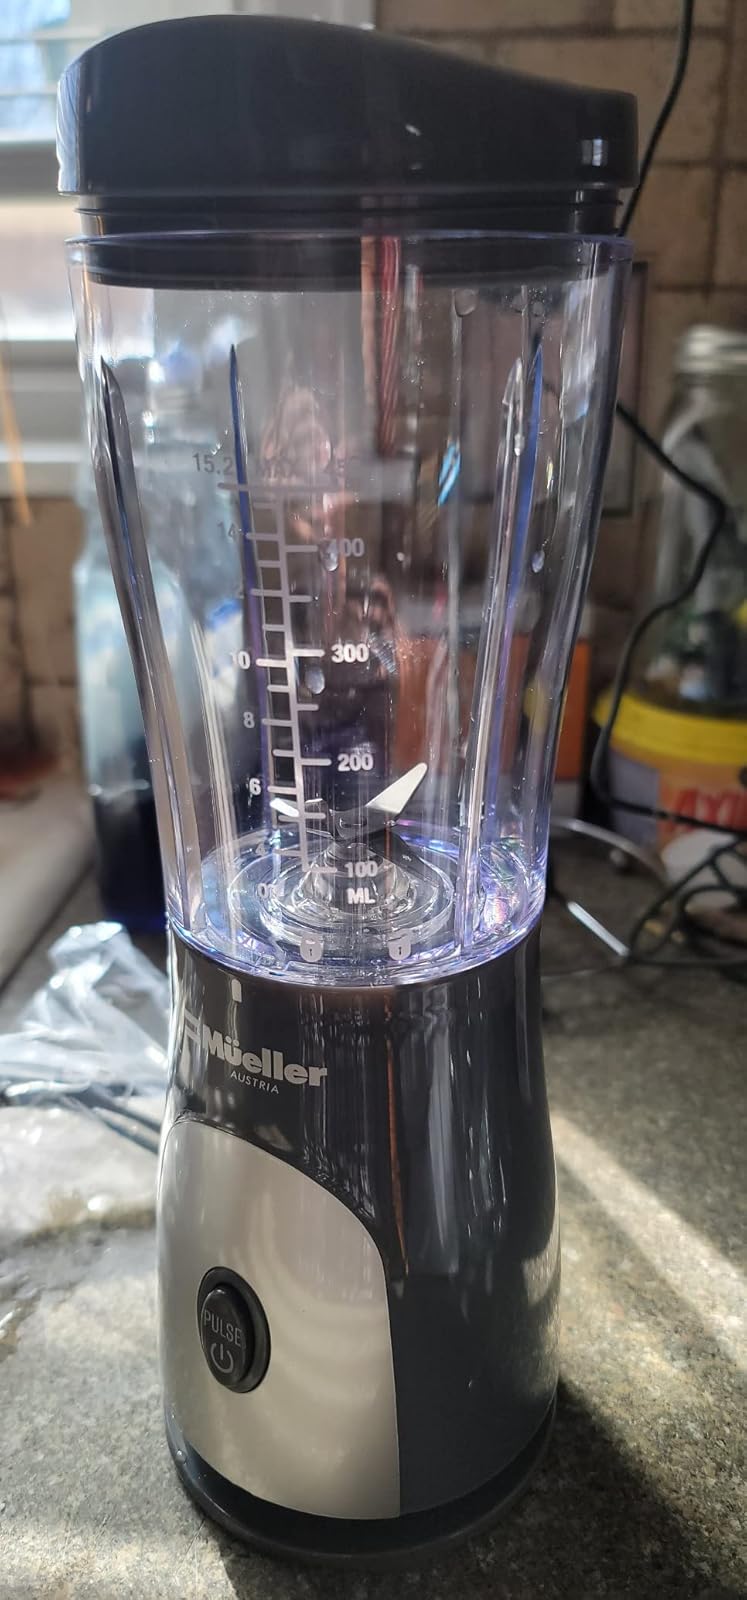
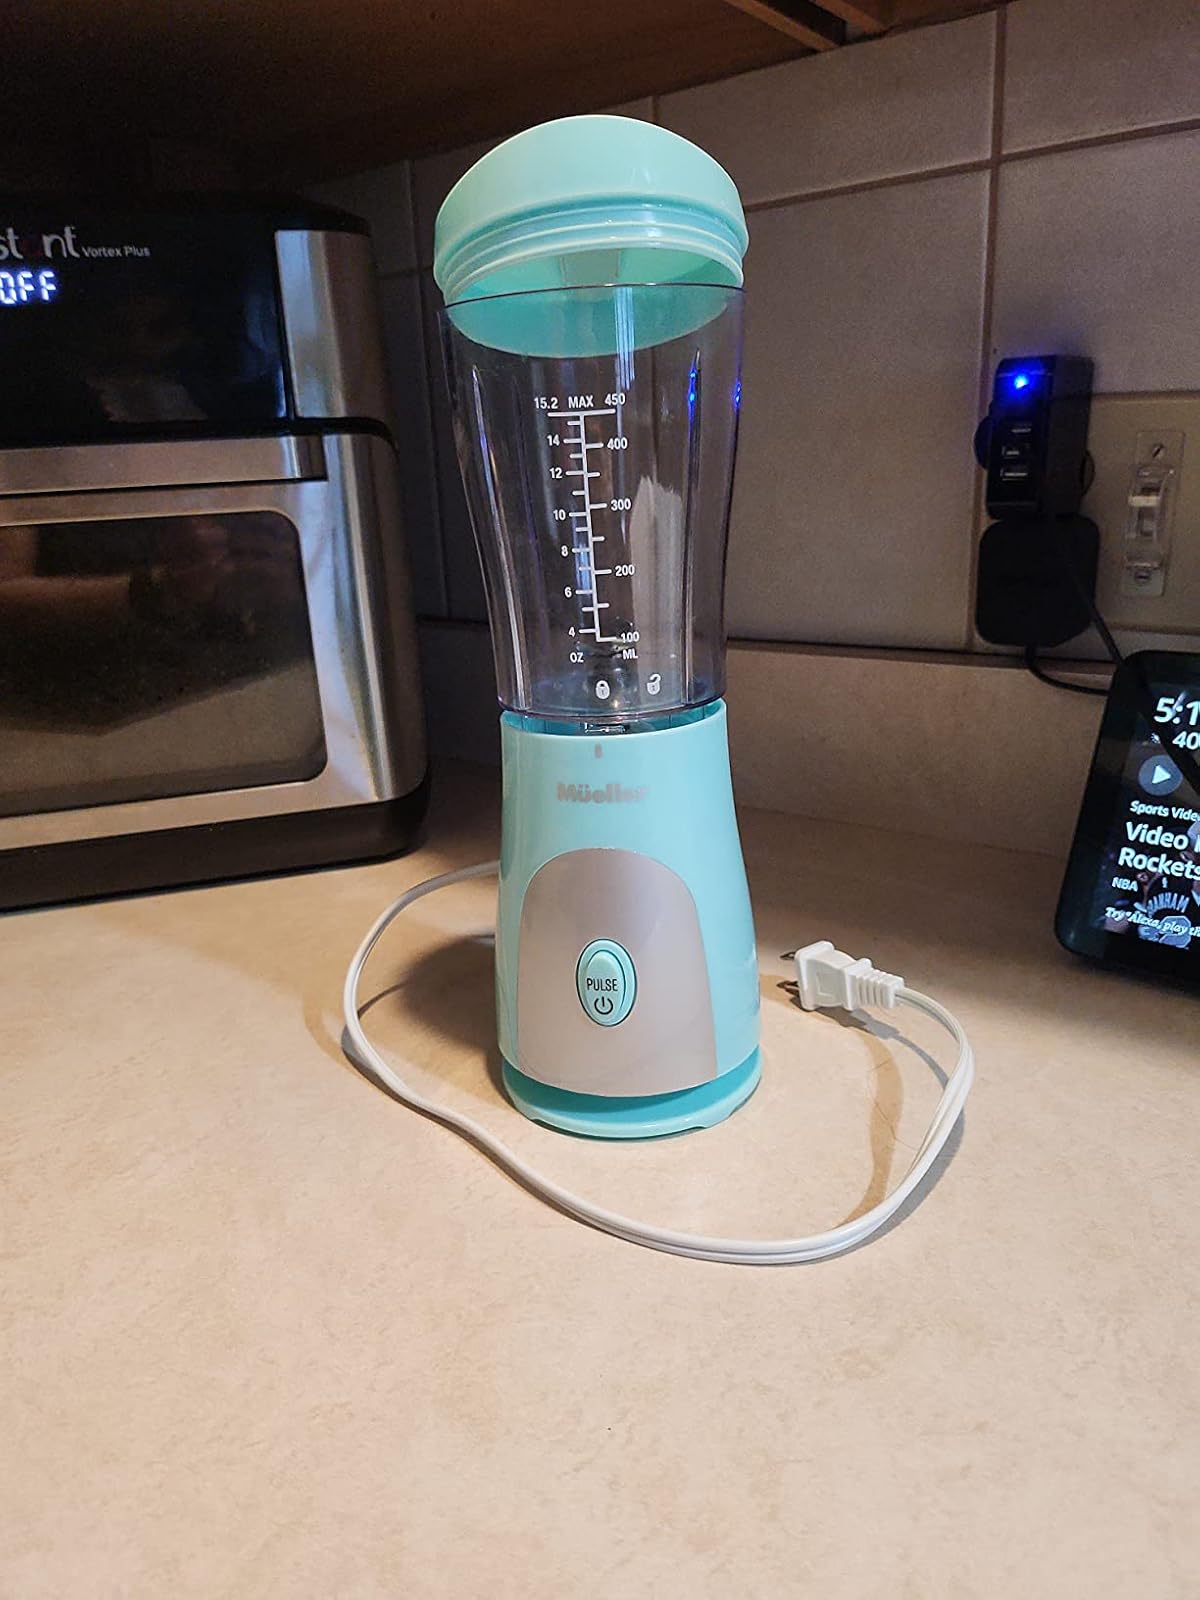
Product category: items_blender
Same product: no